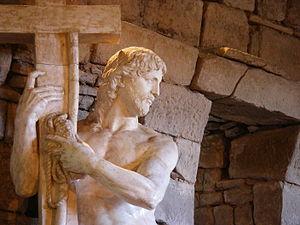
Le musée Michel-Ange est un ancien palais du XIVᵉ siècle situé à Caprese Michelangelo, dans la province d'Arezzo, en Toscane en Italie, dans lequel est né le peintre, sculpteur, architecte et ingénieur italien Michel-Ange, où un musée d'art dédié à l'artiste, a été fondé en 1875.